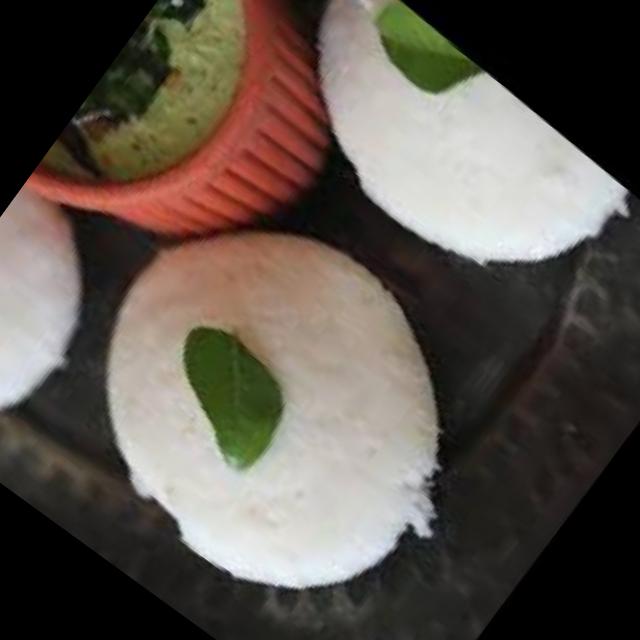
Dish: idli